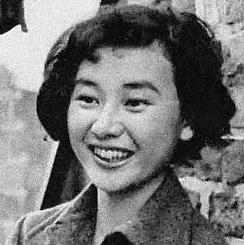
Age: 23